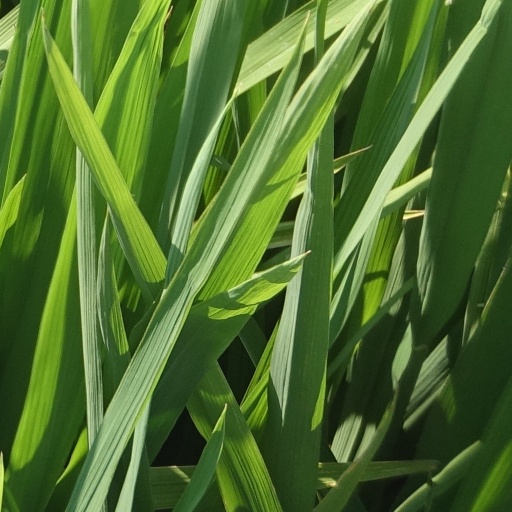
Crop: rice